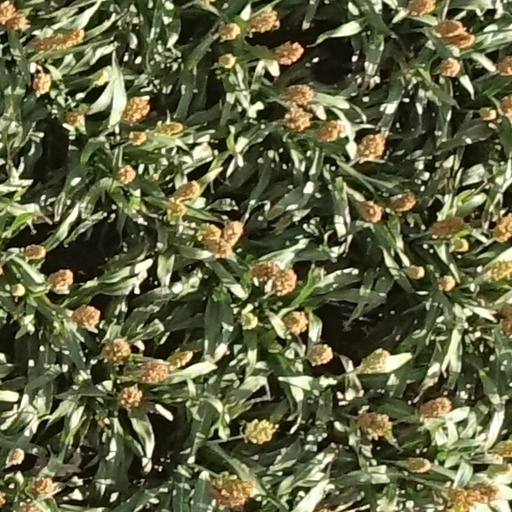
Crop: sorghum